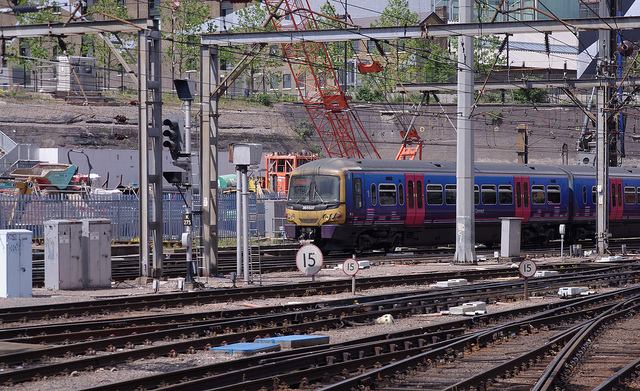
A blue and yellow train traveling down train tracks.

A blue, red and yellow train traveling through a wide set of tracks.

Red yellow and blue train rides along train tracks

A colorful train pulls into a multi track station.

A train getting ready to go down the train tracks.